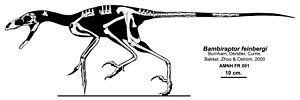
Bambiraptor est un genre éteint de petits dinosaures à plumes de la famille des dromaeosauridés. Un seul spécimen fossile est connu. Il a été découvert dans le Montana, dans la partie supérieure de la formation de Two Medicine datée du Crétacé supérieur, plus précisément du Campanien supérieur, soit il y a environ 72 Ma.